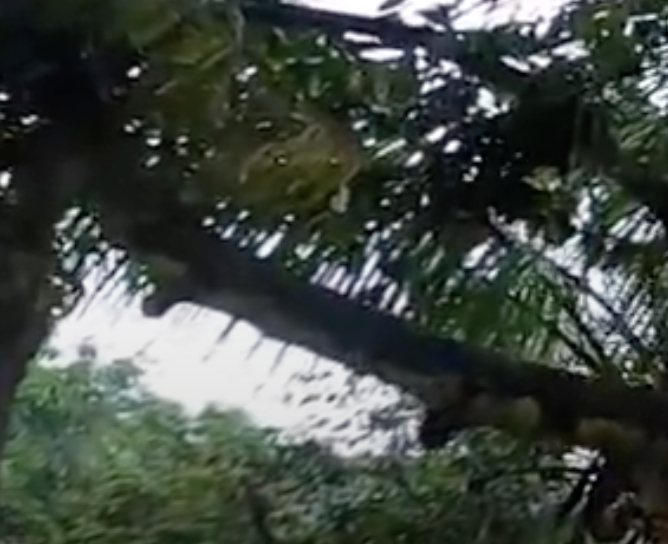
Label: sooty_mold